Pescara

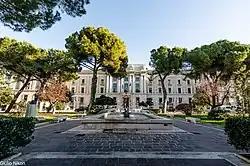
Government building, seat of the Province of Pescara

Pescara was always part of the Kingdom of Naples, apart from the brief age of the Republic of Naples of 1798–99. The town was therefore attacked by the pro-Bourbon Giuseppe Pronio. In 1800 Pescara fell to French troops, becoming an important military stronghold of Joseph Bonaparte's reign. Castellammare, which now had 3,000 inhabitants of its own, became a separate municipality.